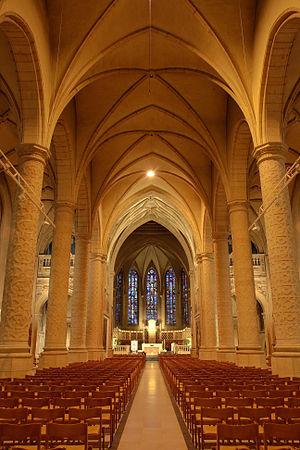
Nef de la Cathédrale Notre-Dame de Luxembourg. Image à grande gamme dynamique issue de trois clichés pris du même endroit.